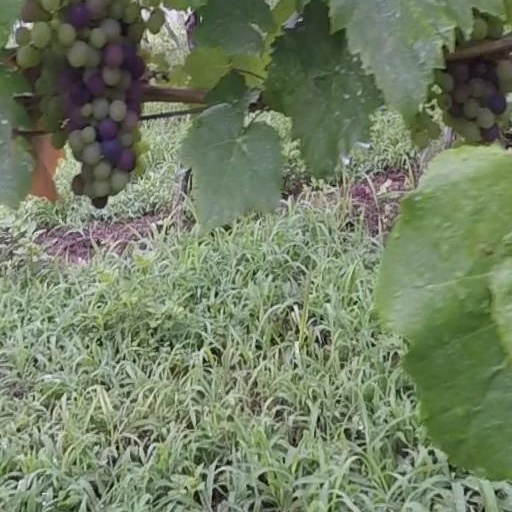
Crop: grape